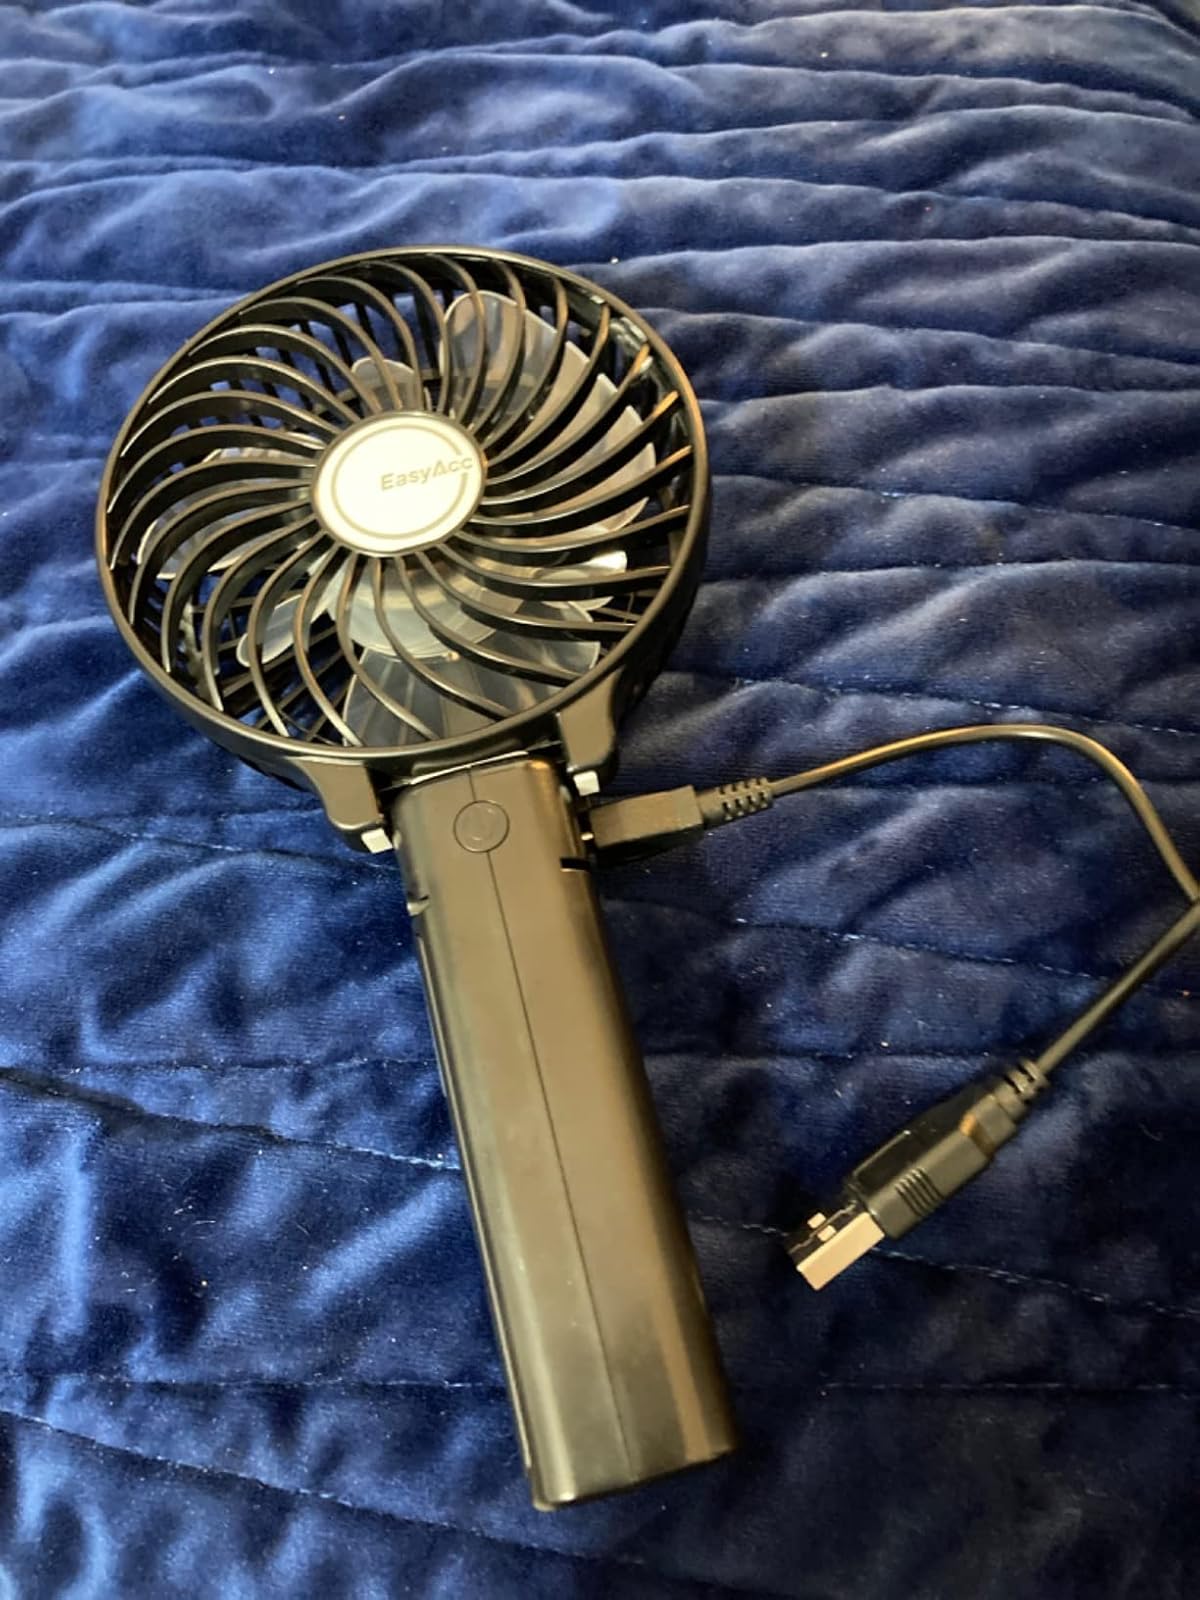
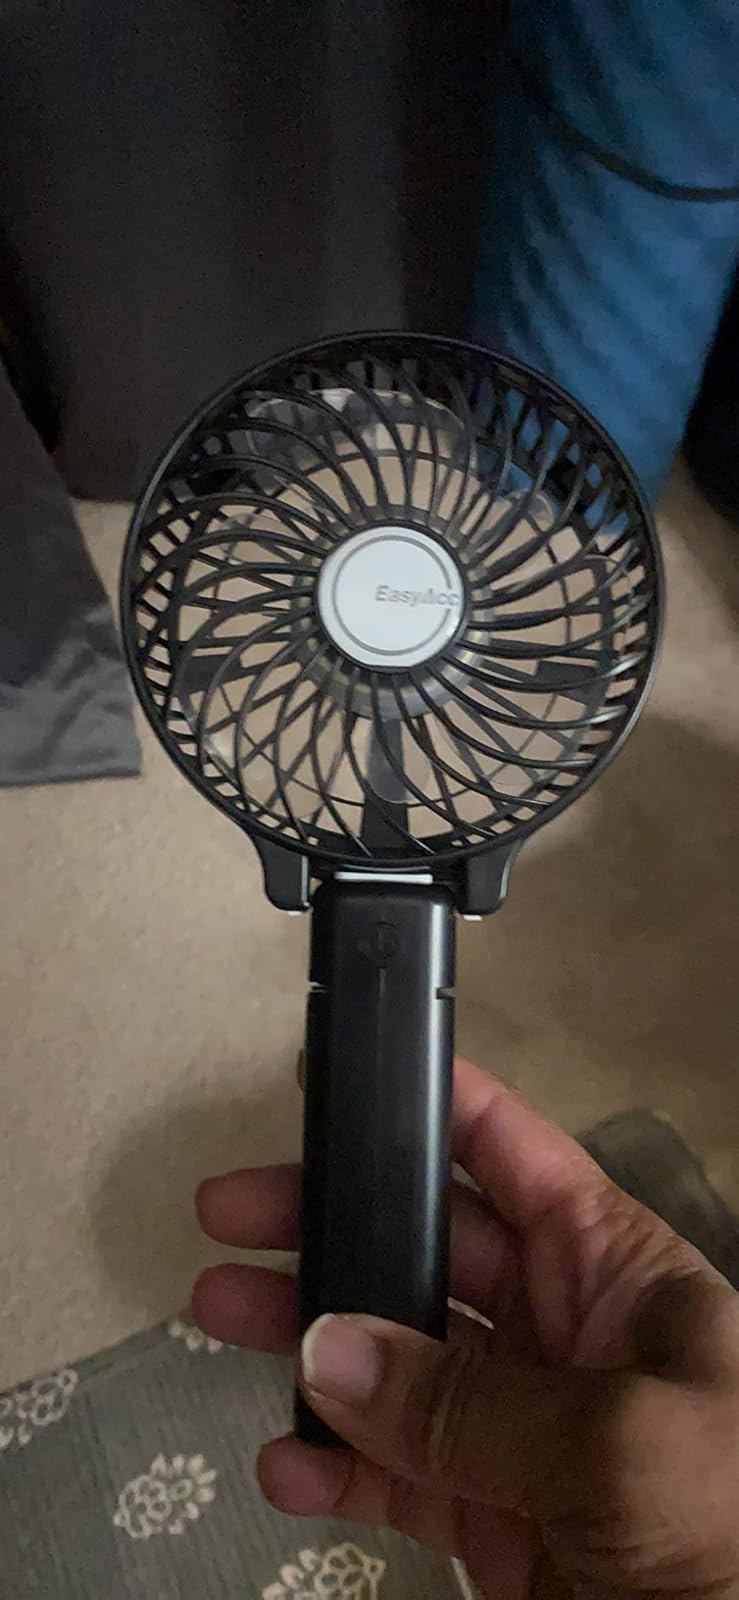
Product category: fan
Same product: yes